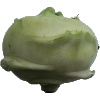
Label: kohlrabi